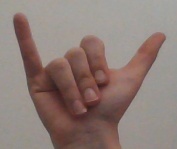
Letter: ya